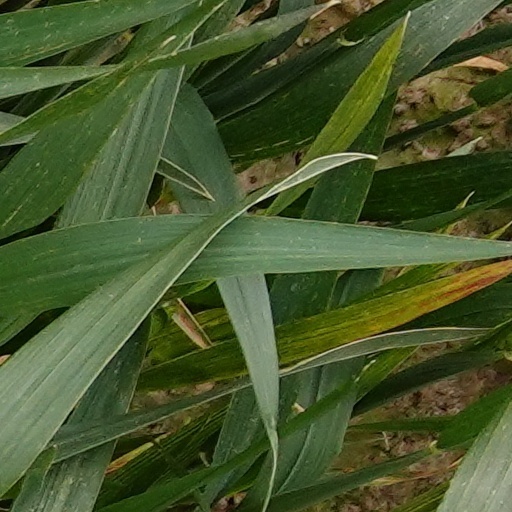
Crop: wheat